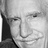
Emotion: happy